Spacewar!

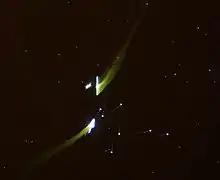
White spaceships with a blurry trail on a black screen

The gameplay of "Spacewar!" involves two monochrome spaceships called "the needle" and "the wedge", each controlled by a player, attempting to shoot one another while maneuvering on a two-dimensional plane in the gravity well of a star, set against the backdrop of a starfield. The ships fire torpedoes, which are not affected by the gravitational pull of the star. The ships have a limited number of torpedoes and supply of fuel, which is used when the player fires the ship's thrusters. Torpedoes are fired one at a time by flipping a toggle switch on the computer or pressing a button on the control pad, and there is a cooldown period between launches. The ships remain in motion even when the player is not accelerating, and rotating the ships does not change the direction of their motion, though the ships can rotate at a constant rate without inertia.